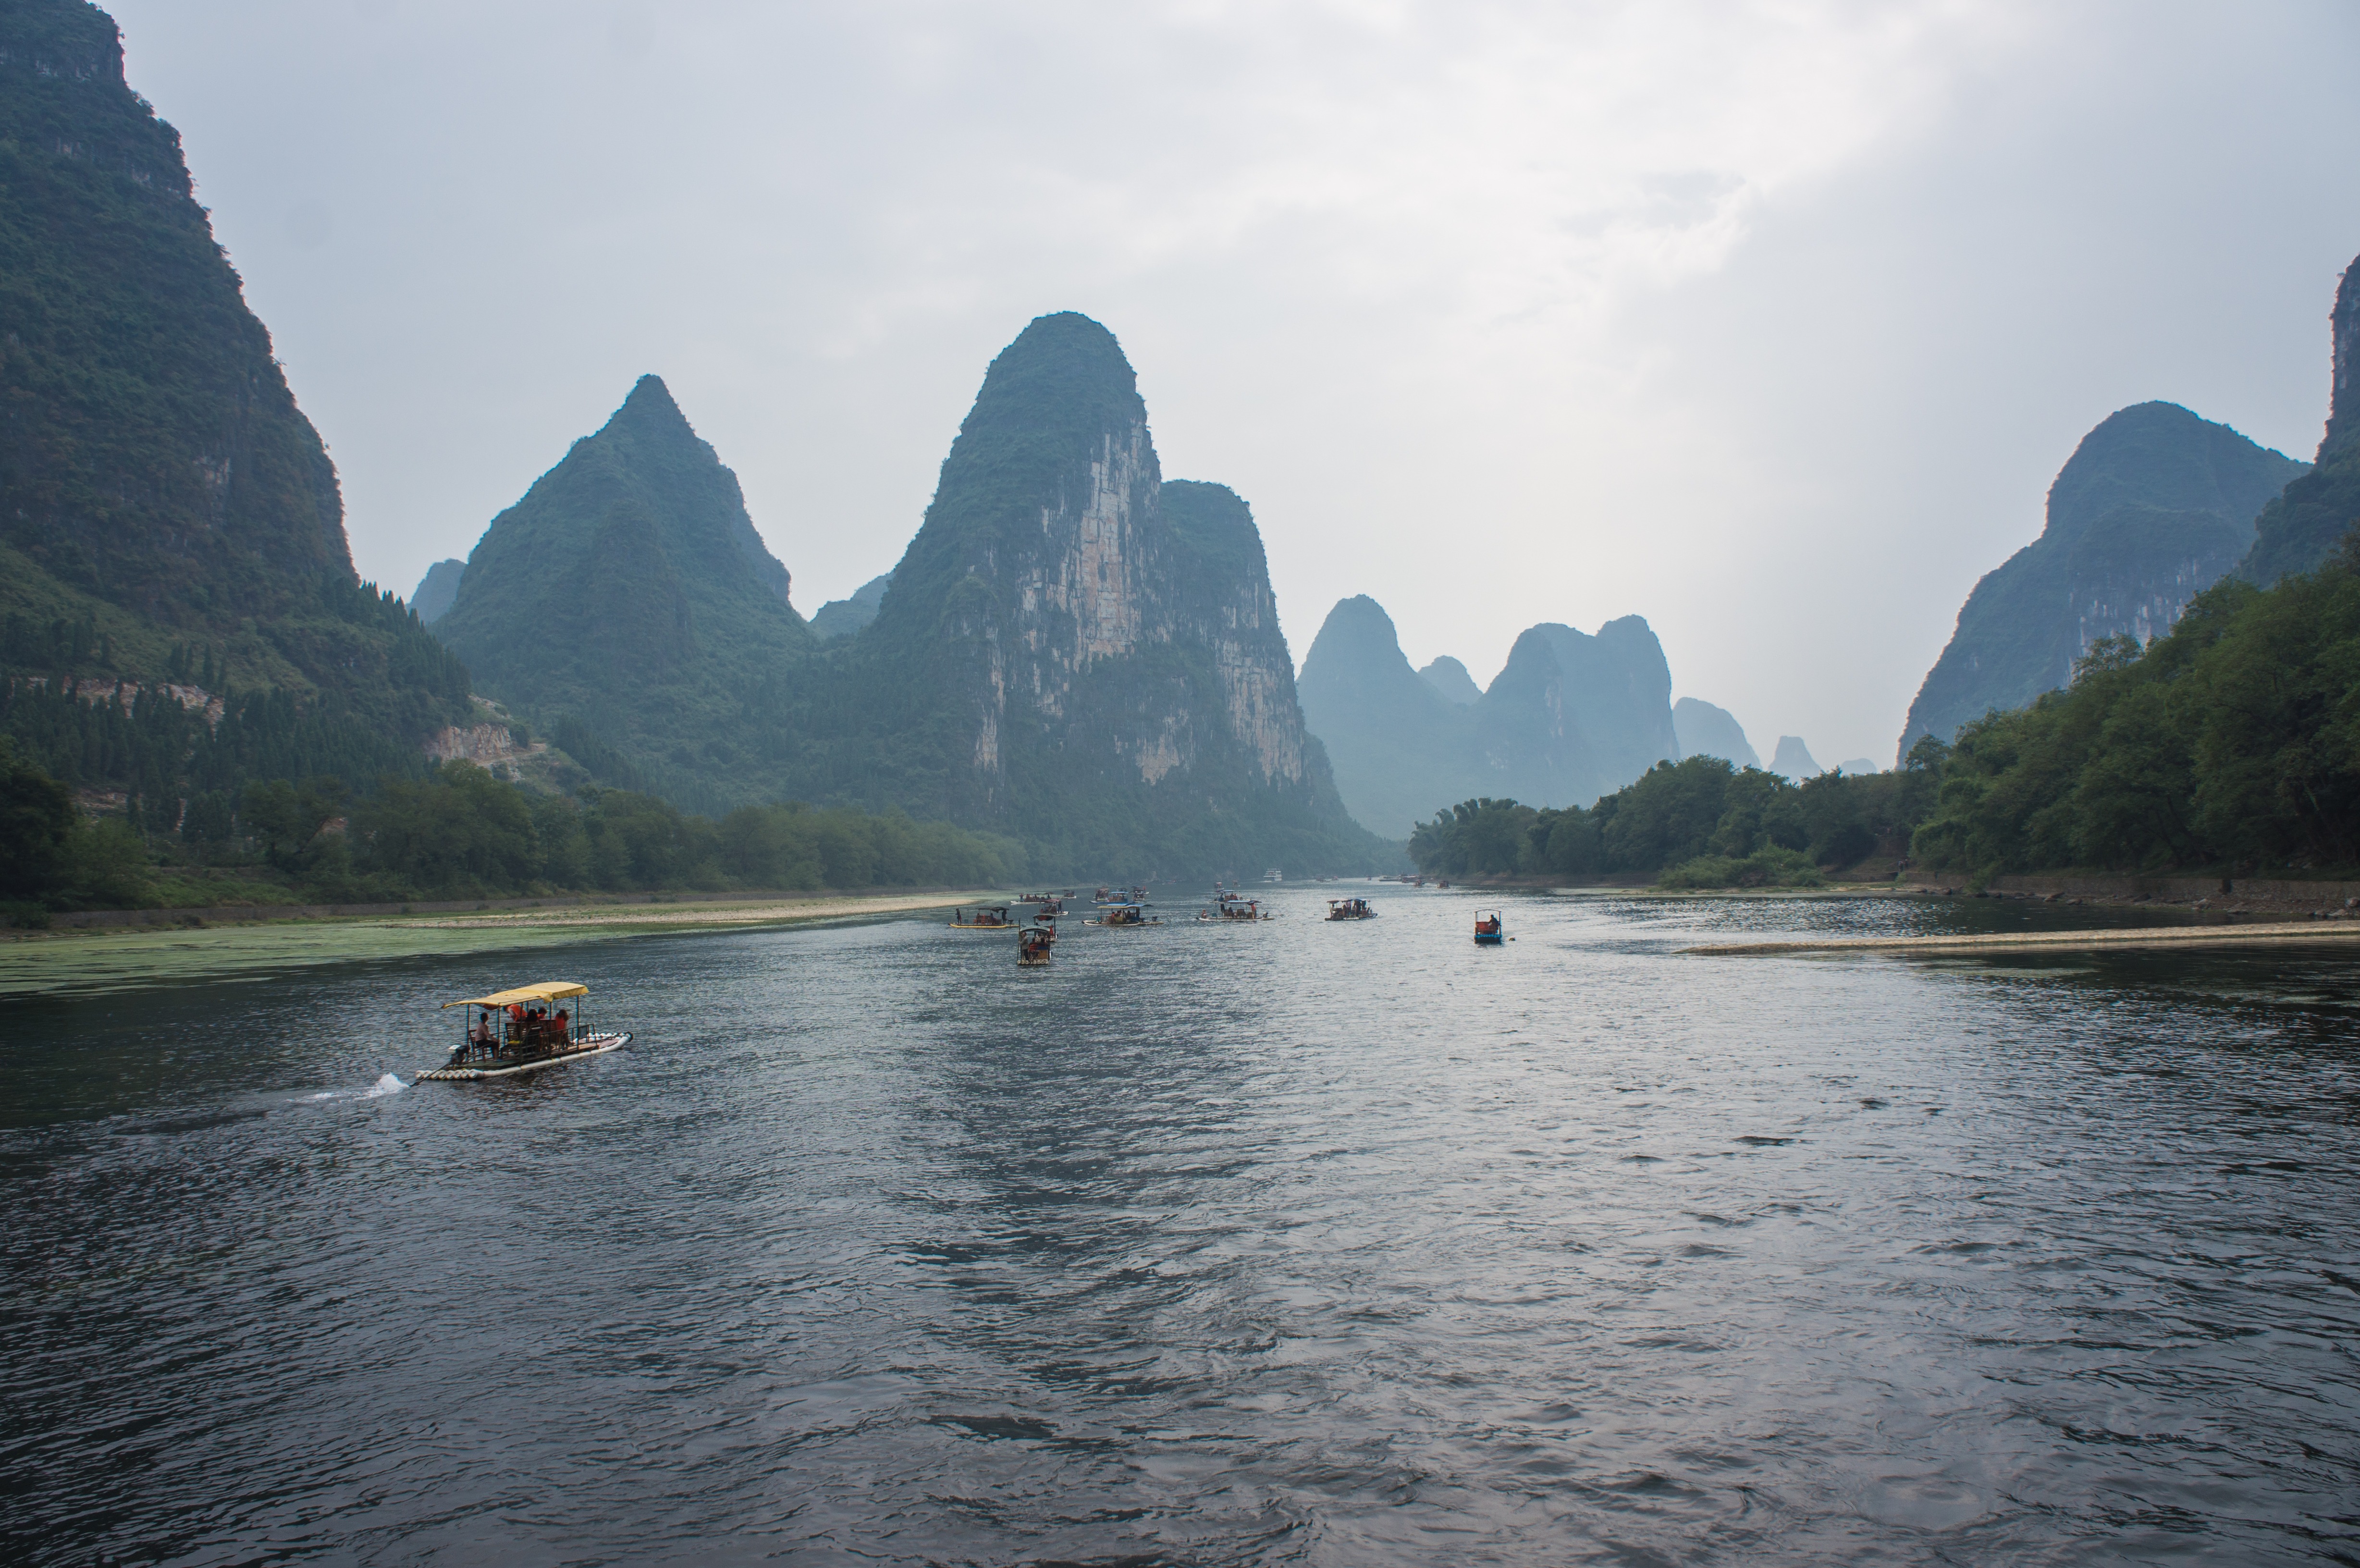
sea, mountain, lake, river, mountain range, vehicle, bay, fjord, reservoir, boating, china, loch, landform, li river, geographical feature, mountainous landforms, glacial landform, giulin